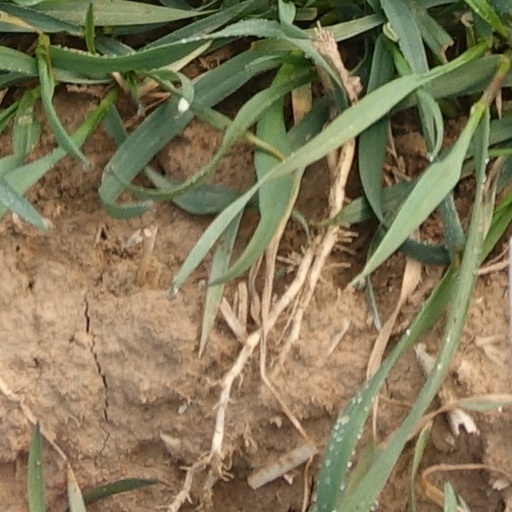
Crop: wheat